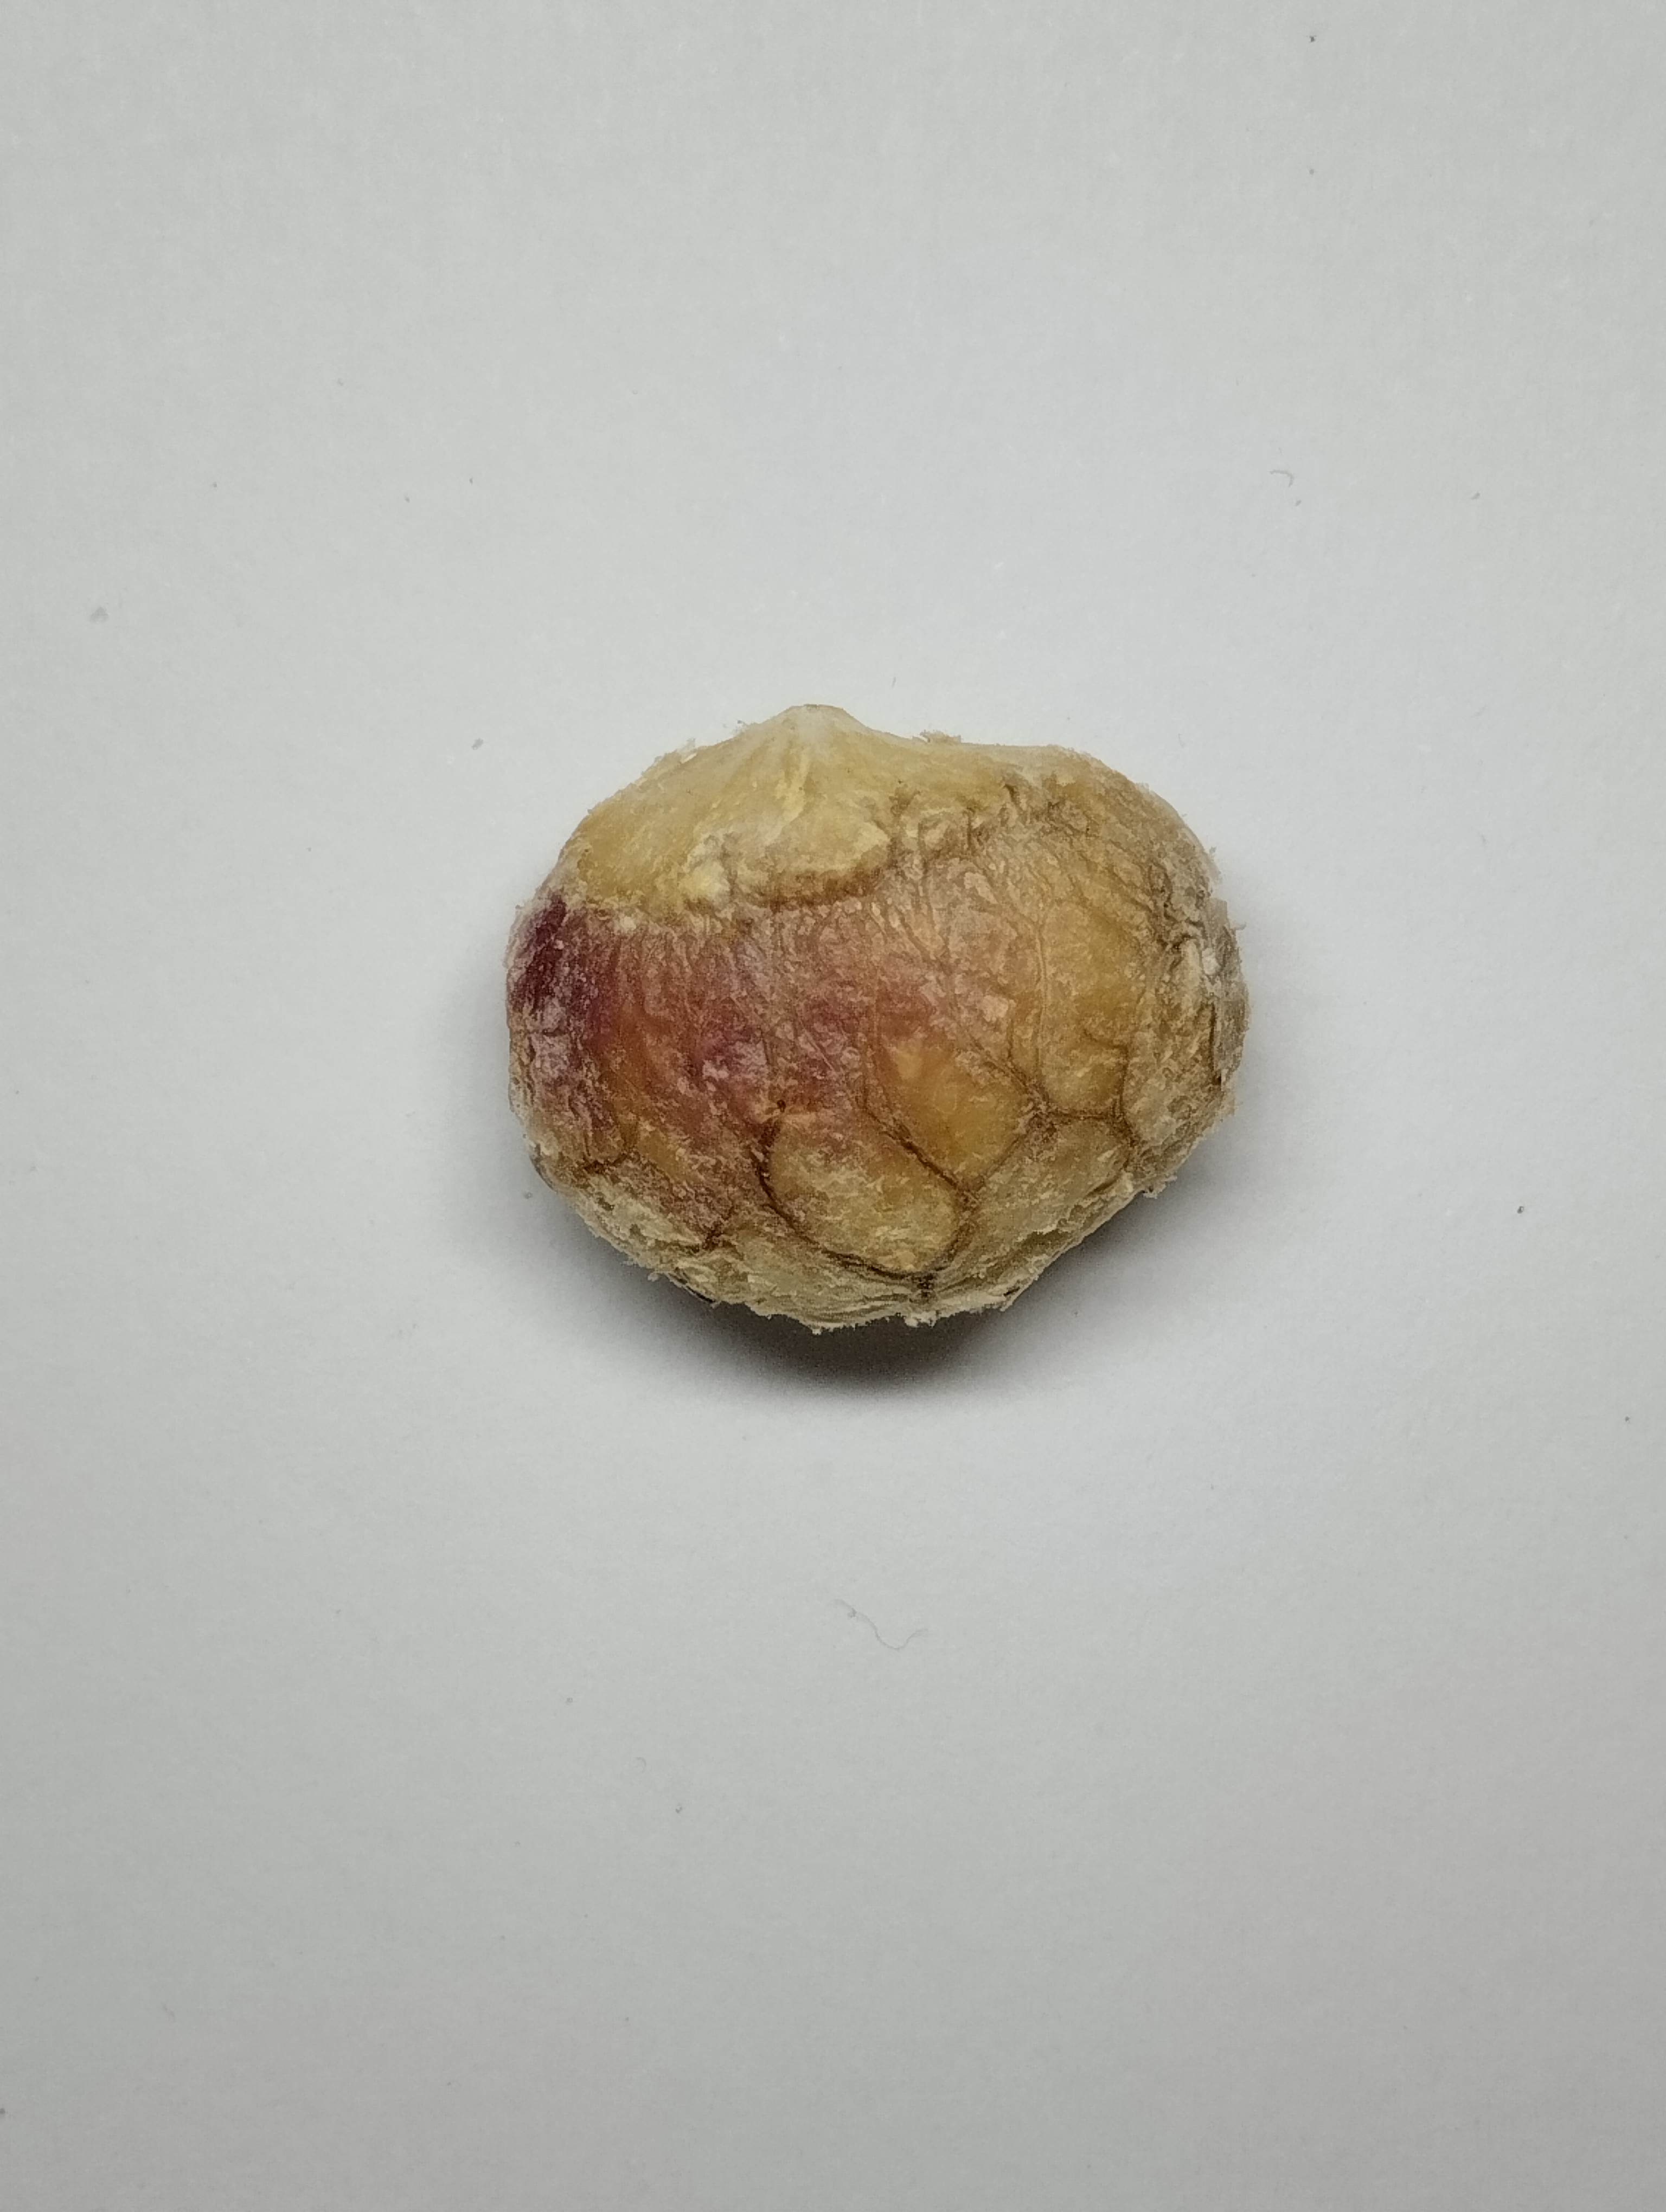
Label: rusak (damaged seed)